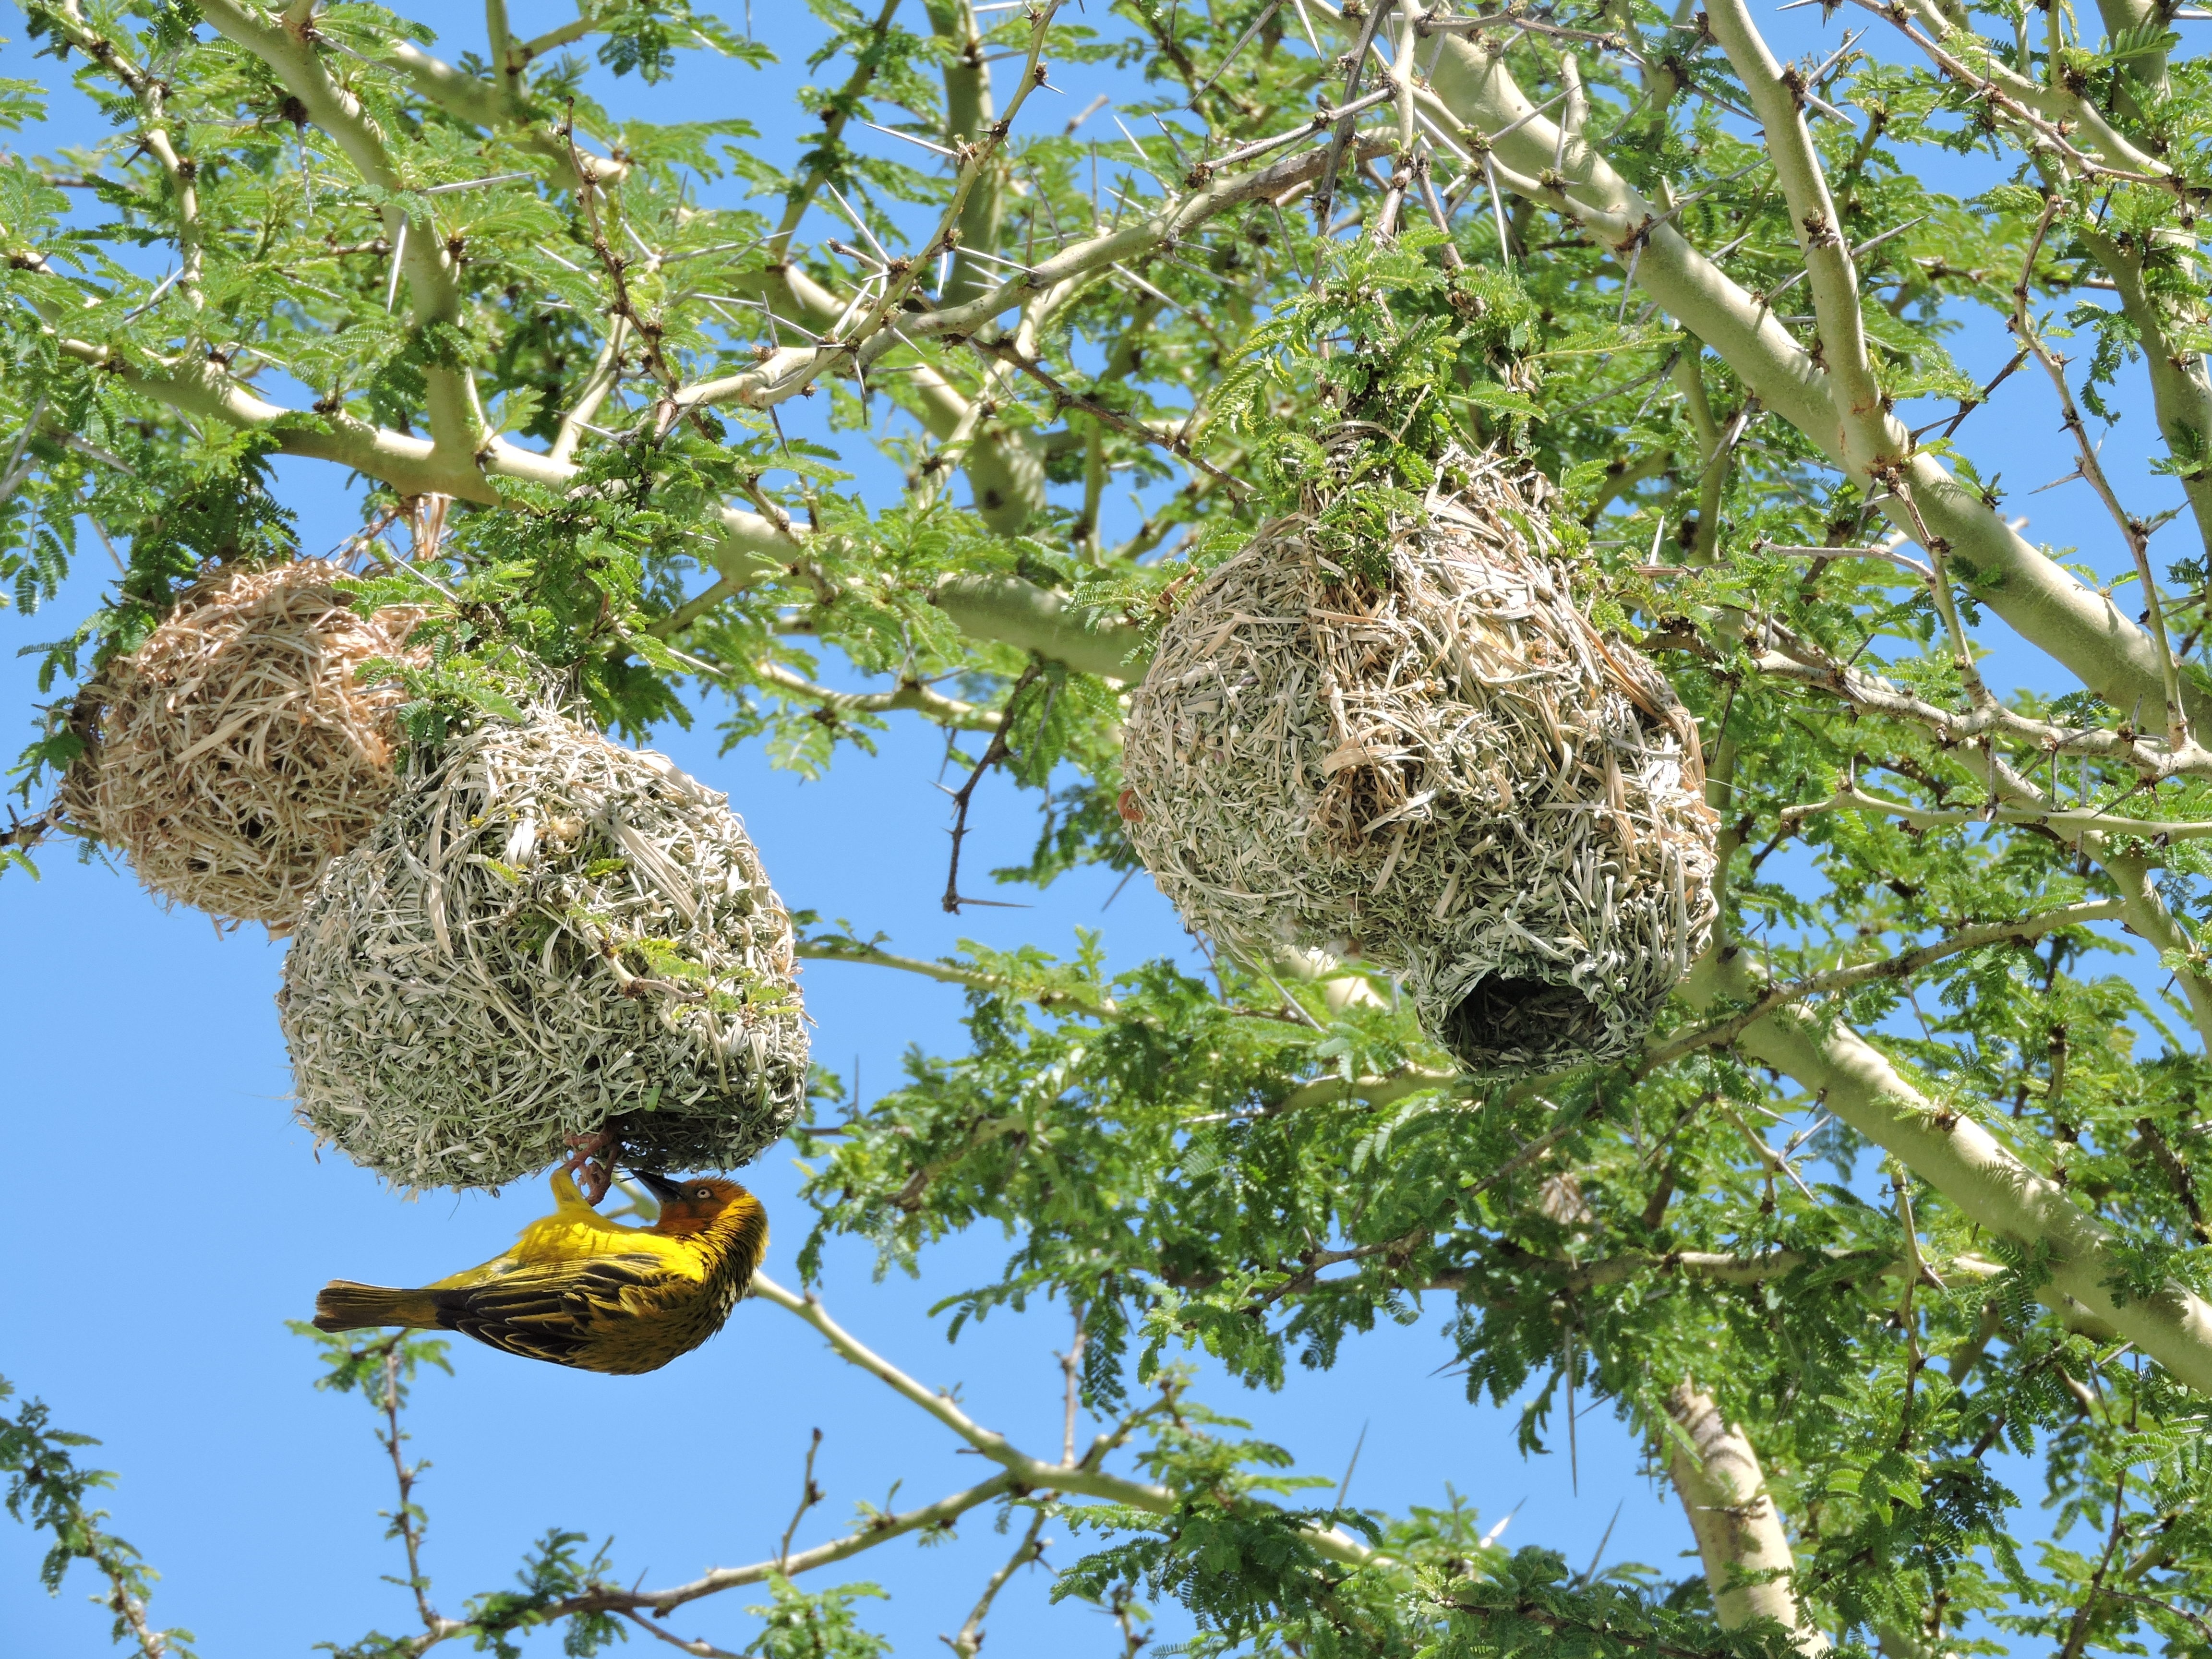
tree, branch, flower, wildlife, insect, botany, fauna, invertebrate, bee, bird nest, nest, membrane winged insect